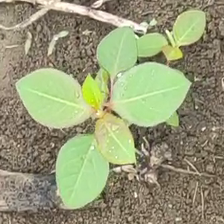
Weed species: Moti_dudhi(Euphorbia_geneculata_L)